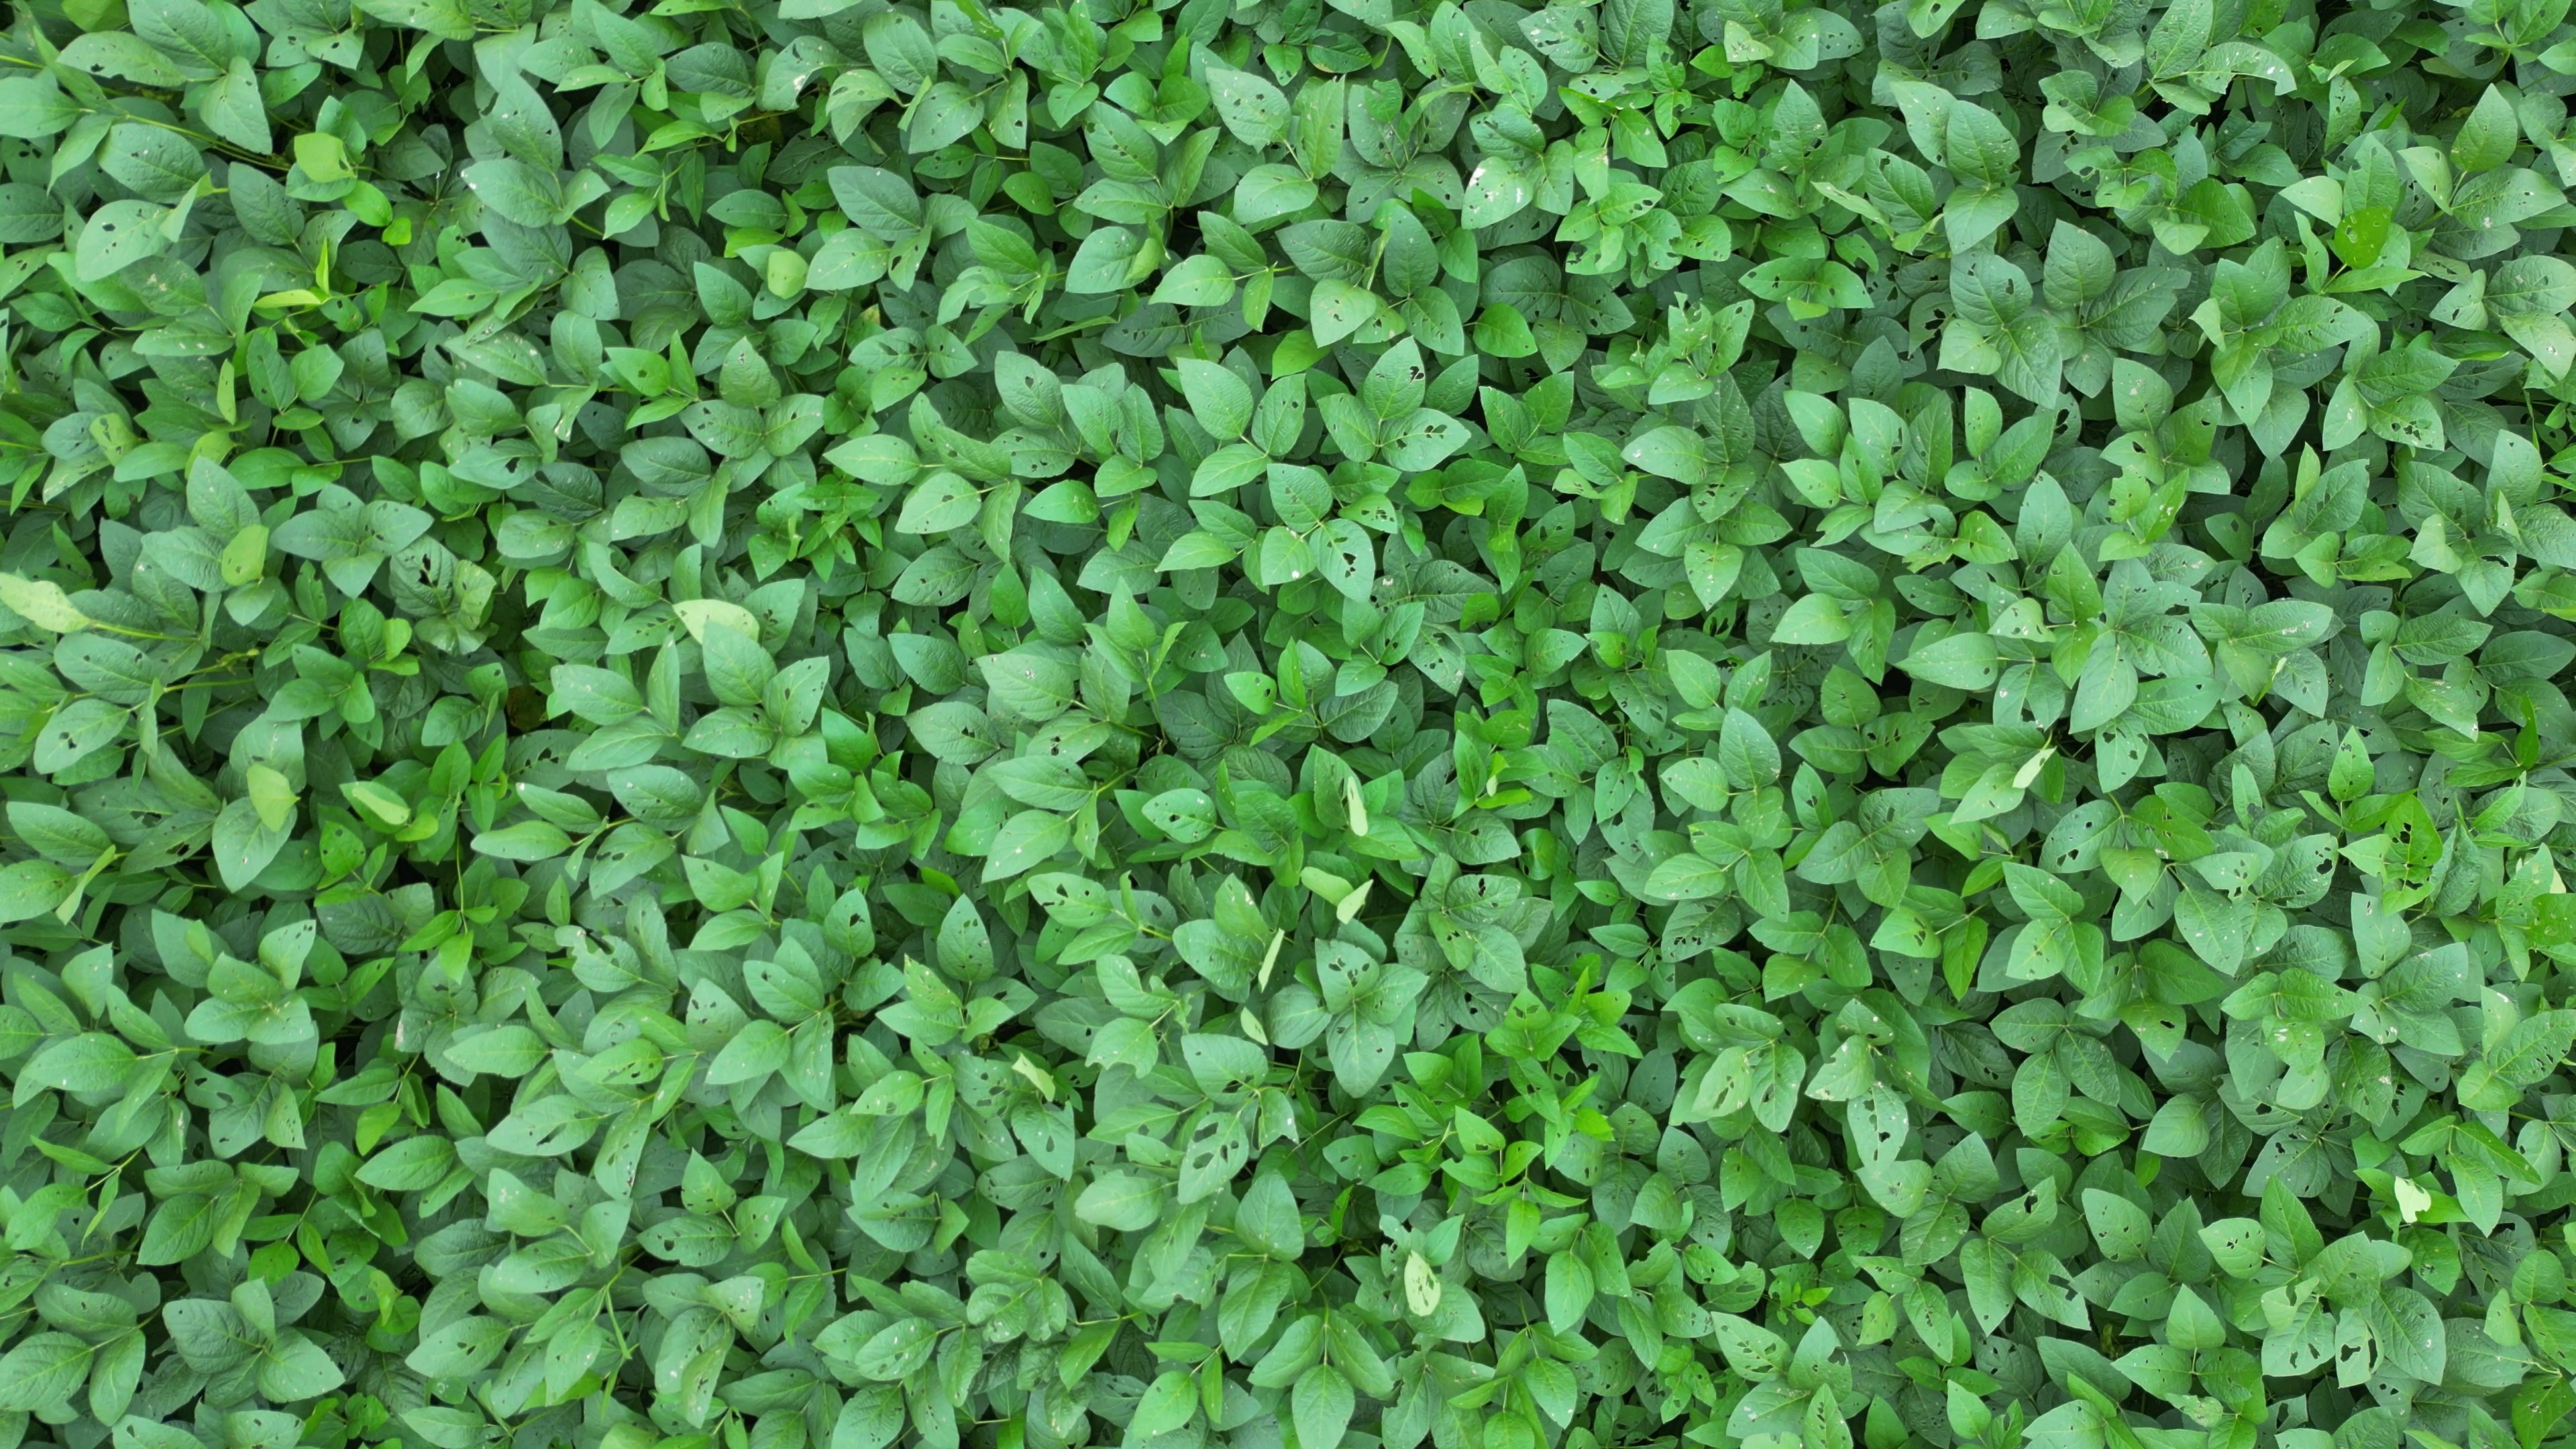
Label: Semilooper_Pest